Laurie Nash

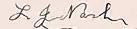
Nash's signature, from the time of his Test debut.

Nash was picked for Tasmania in two matches against the touring South Africans in January 1932. He failed to perform in the first match in Launceston, taking 1/68 and 2/45 and scoring 17 and 9. However, Nash had a lively bowling performance in the Hobart match, making the ball come off the wicket at a great pace and gaining match figures of 9/137, including two wickets in consecutive balls and breaking batsman Eric Dalton's jaw with a vicious bouncer on the hat-trick ball. South African captain Jock Cameron praised Nash for his performance as his bowling in the match was thought to be as quick and dangerous as any bowler in the world.